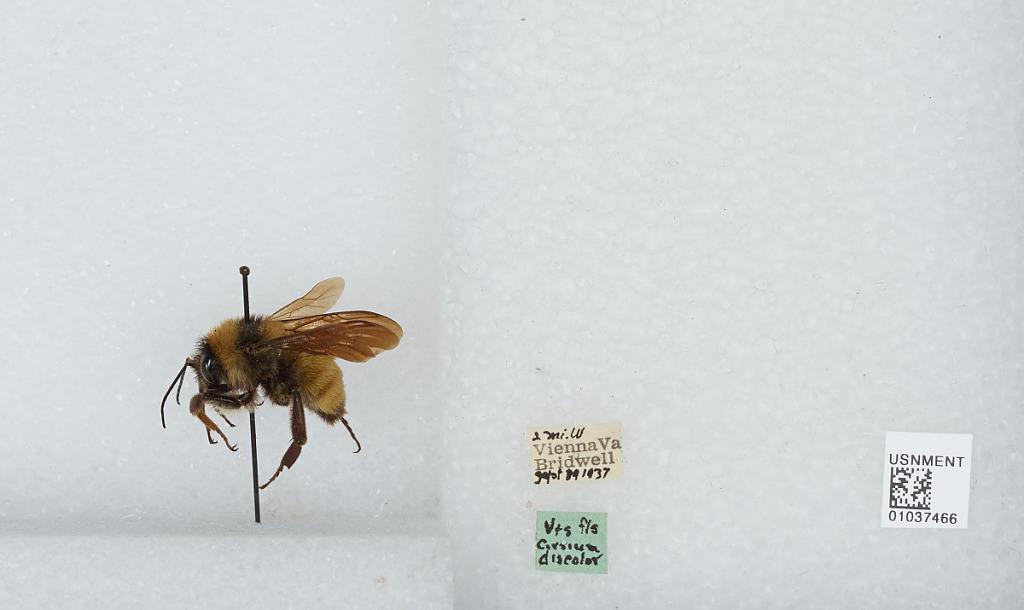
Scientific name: Bombus (Fervidobombus) pensylvanicus pensylvanicus (De Geer)
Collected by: Bridwell
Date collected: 1937-9-19
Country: United States
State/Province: Virginia
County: Fairfax
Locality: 2 Miles West of Vienna
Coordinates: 38.8944, -77.3114